Madavar Vilagam Vaidyanathar temple

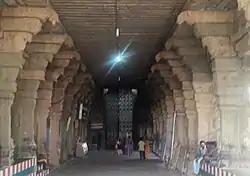
The shrines of the temple

The temple priests perform the "puja" (rituals) during festivals and on a daily basis. Like other Shiva temples of Tamil Nadu, the priests belong to the Shaiva community, a Brahmin sub-caste. The temple rituals are performed six times a day; Ushathkalam at 7 a.m., Kalasanthi at 8:00 a.m., Uchikalam at 10:00 a.m., Sayarakshai at 5:00 p.m., Irandamkalam at 7:00 p.m. and Ardha Jamam at 8:00 p.m. Each ritual comprises four steps: "abhisheka" (sacred bath), "alangaram" (decoration), "naivethanam" (food offering) and "deepa aradanai" (waving of lamps) for both Vaidyanathar and Sivakami Amman. The worship is held amidst music with "nagaswaram" (pipe instrument) and "tavil" (percussion instrument), religious instructions in the Vedas (sacred texts) read by priests and prostration by worshippers in front of the temple mast. There are weekly rituals like ' (Monday) and ' (Friday), fortnightly rituals like "pradosham" and monthly festivals like "amavasai" (new moon day), "kiruthigai", "pournami" (full moon day) and "sathurthi". The twin festivals celebrated during the full moon days of Tamil month Adi (July – August) and Thai (January – February) attract large number of pilgrims from whole of Tamil Nadu.